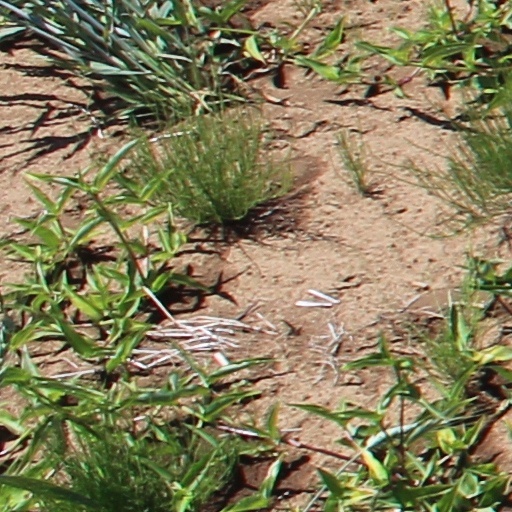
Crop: wheat